Arachnid

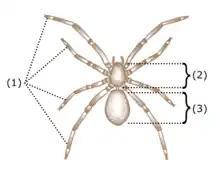
Basic characteristics of arachnids include four pairs of legs (1) and a body divided into two tagmata: the cephalothorax (2) and the abdomen (3)

Almost all adult arachnids have eight legs, unlike adult insects which all have six legs. However, arachnids also have two further pairs of appendages that have become adapted for feeding, defense, and sensory perception. The first pair, the chelicerae, serve in feeding and defense. The next pair, the pedipalps, have been adapted for feeding, locomotion, and/or reproductive functions. In scorpions, pseudoscorpions, and ricinuleids the pedipalps end in a pair of pinchers, while in whip scorpions, Schizomida, Amblypygi, and most harvestmen, they are raptorial and used for prey capture. In Solifugae, the palps are quite leg-like, so that these animals appear to have ten legs. The larvae of mites and Ricinulei have only six legs; a fourth pair usually appears when they moult into nymphs. However, mites are variable: as well as eight, there are adult mites with six or, like in Eriophyoidea, even four legs. While the adult males in some members of Podapolipidae have six legs, the adult females have only a single pair.